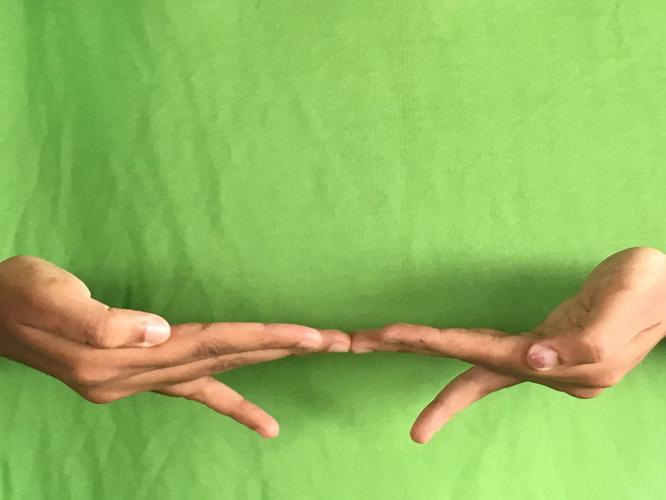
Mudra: Khatva
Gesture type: double_hand